Hydrogen Energy California

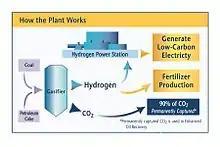
Hydrogen Energy California Facility Process

Hydrogen Energy California (HECA) was a proposed alternative energy hydrogen power project developing with support from the U.S. Department of Energy in Kern County, California which was not approved for construction.